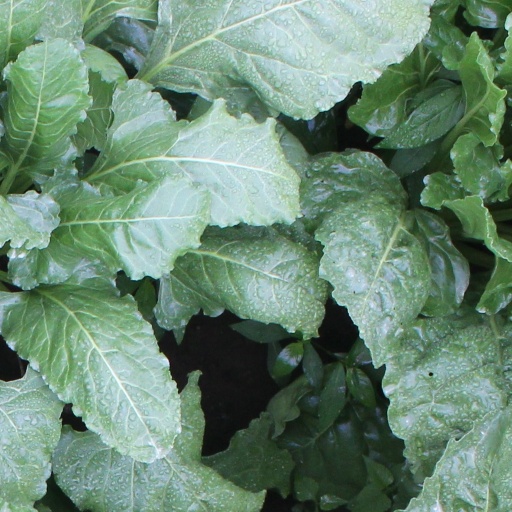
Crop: sugar beet